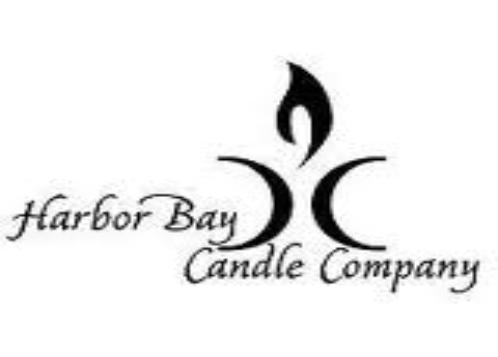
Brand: Candle
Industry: Necessities